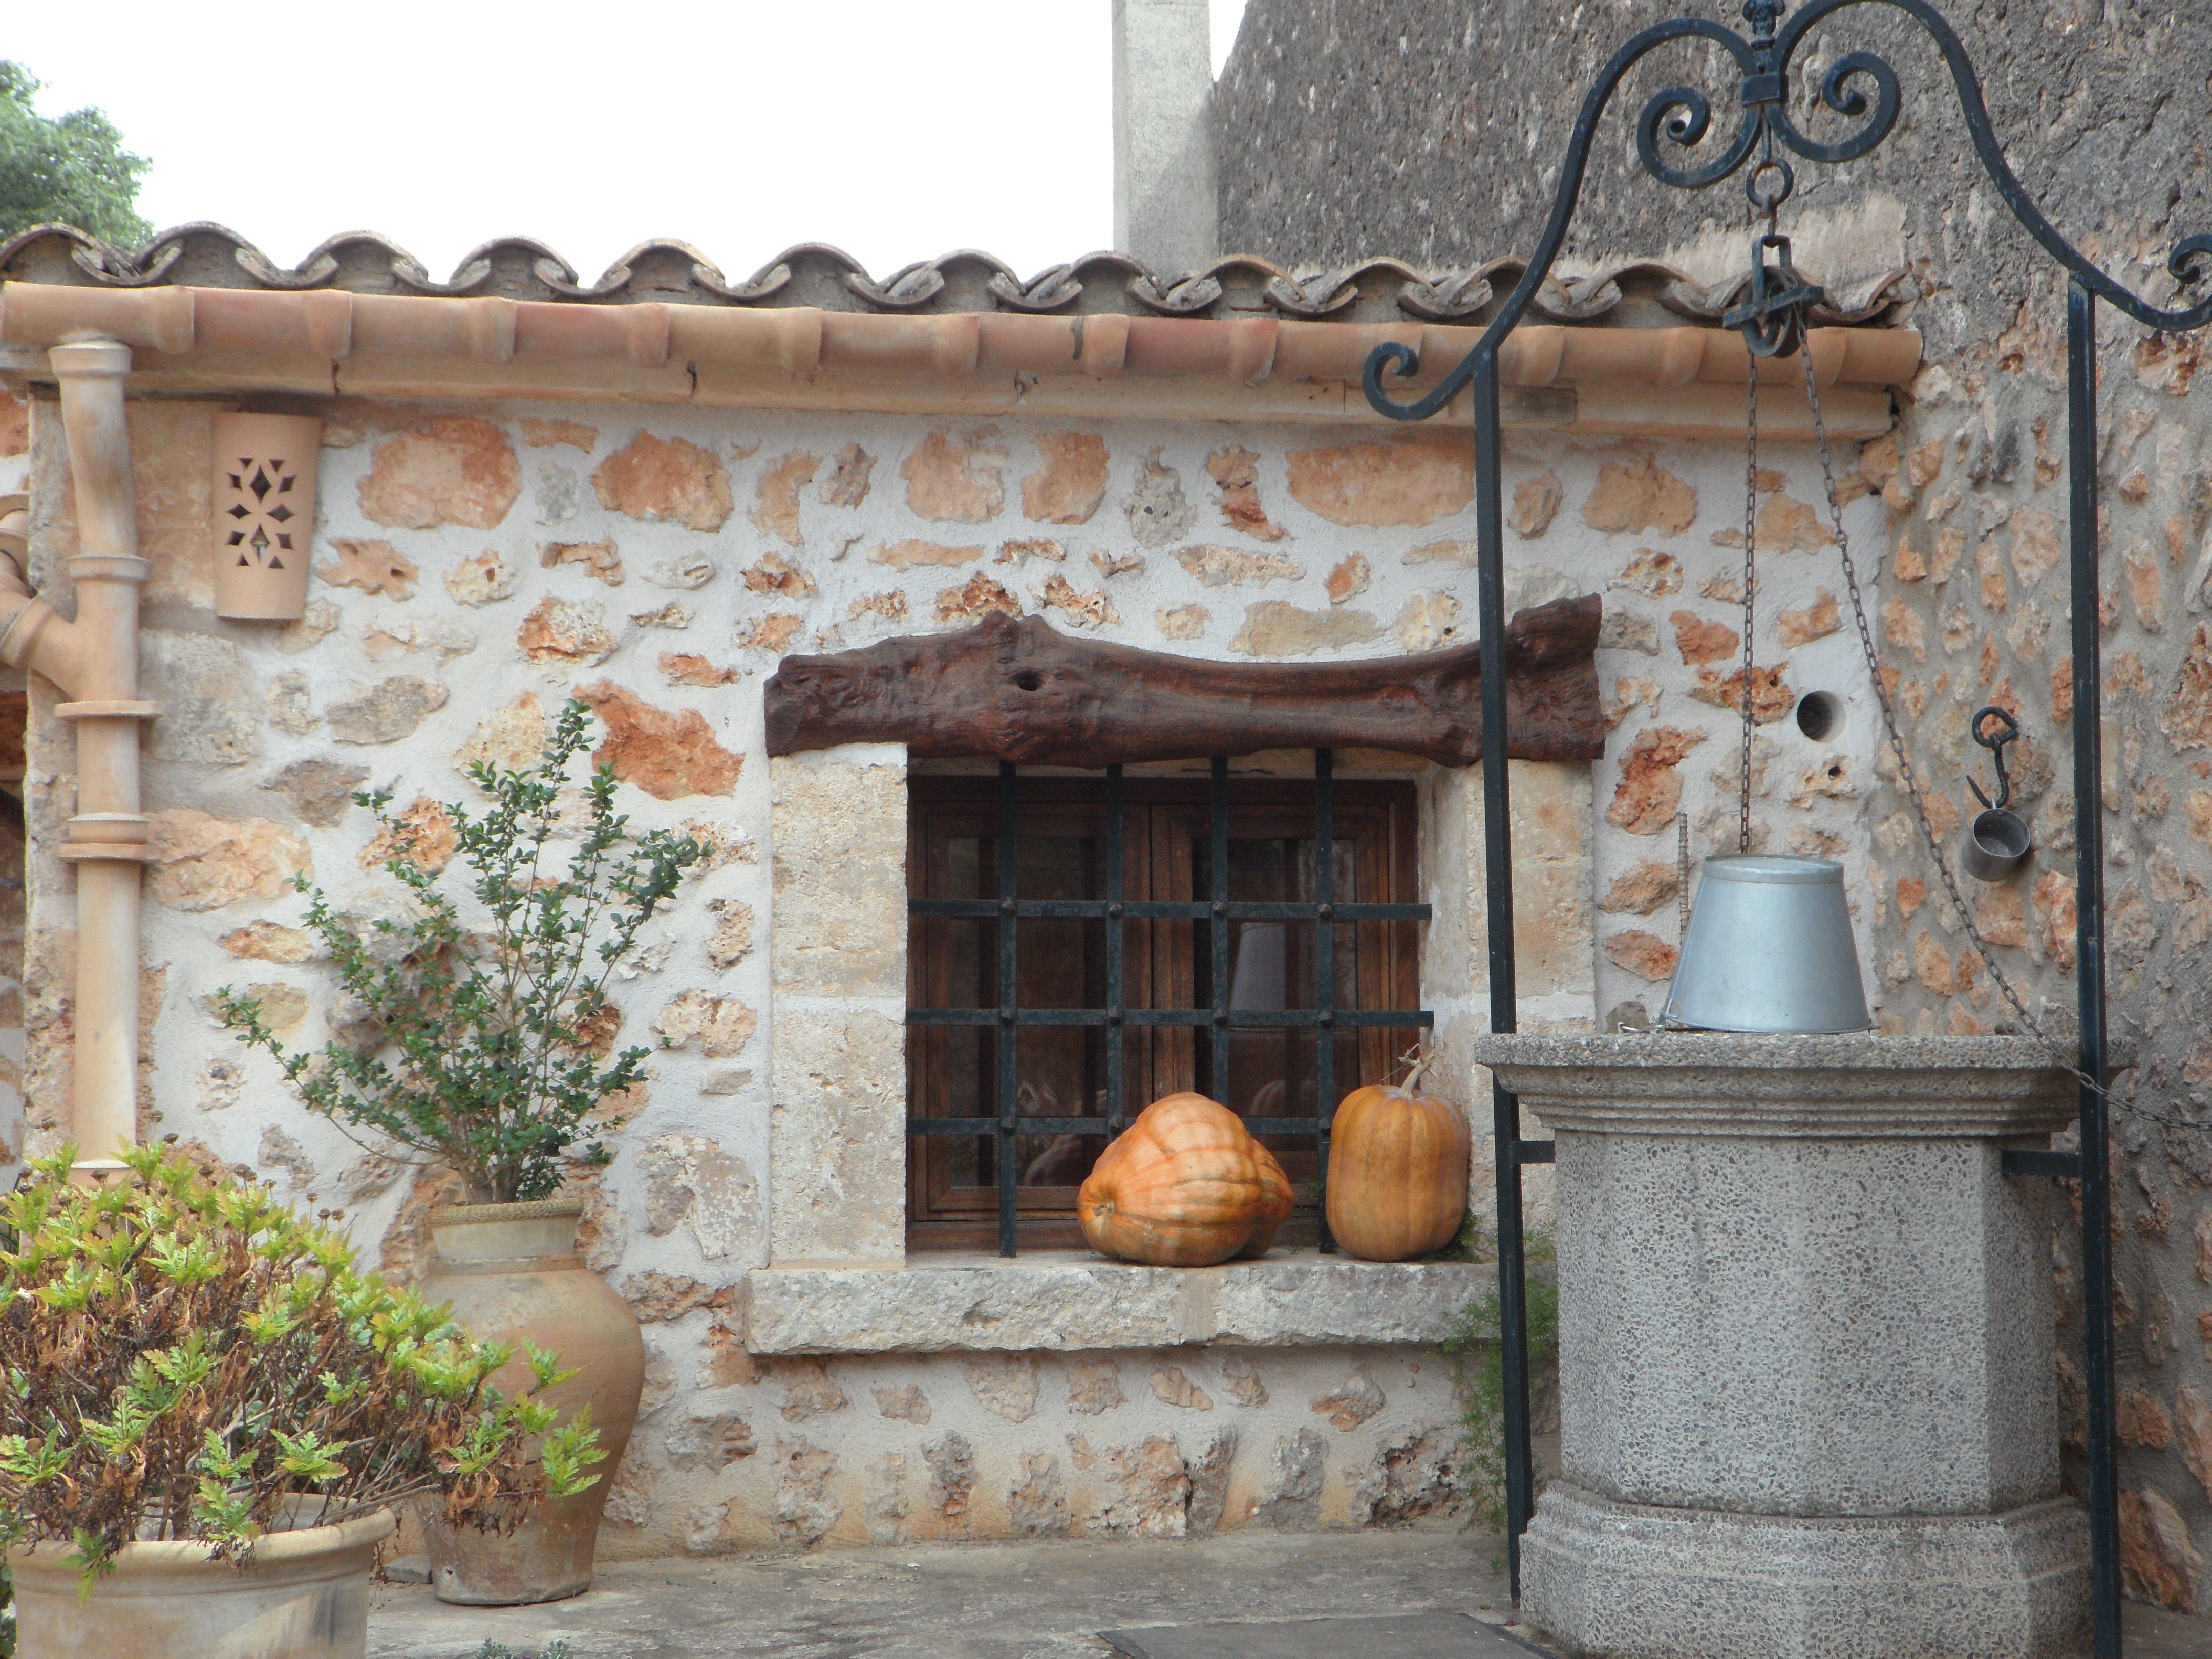
villa, mansion, house, window, building, home, wall, porch, travel, mediterranean, cottage, holiday, cozy, fireplace, facade, property, brick, cultivation, courtyard, holidays, fountain, estate, traction, hacienda, hof, inviting, stone house